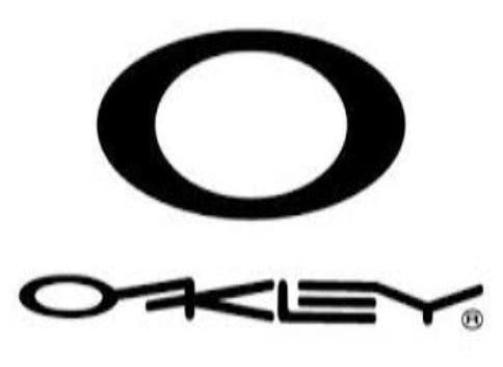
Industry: Sports